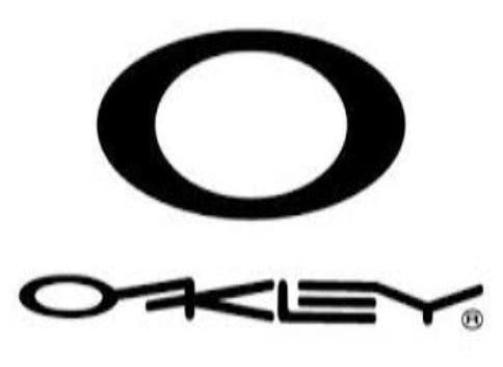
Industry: Sports